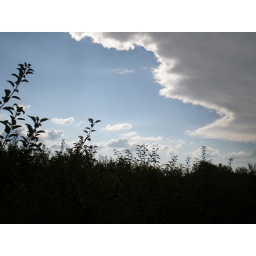
Fall sky over apple trees